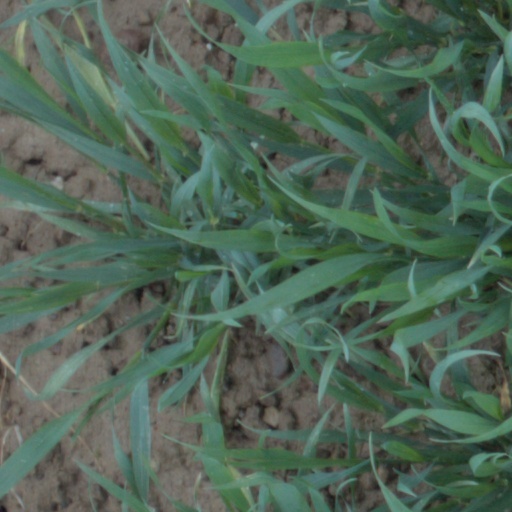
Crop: wheat